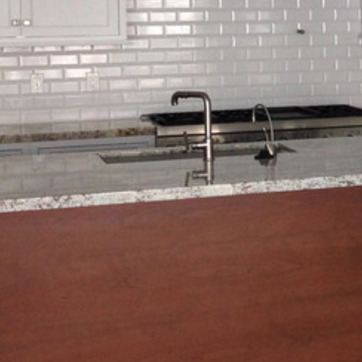
Material: polishedstone